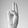
ASL letter: U